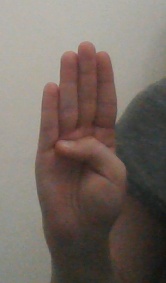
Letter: kaaf